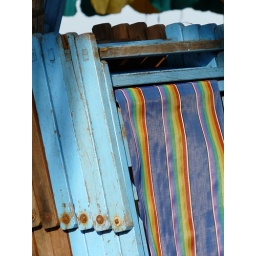
beach chairs in blue